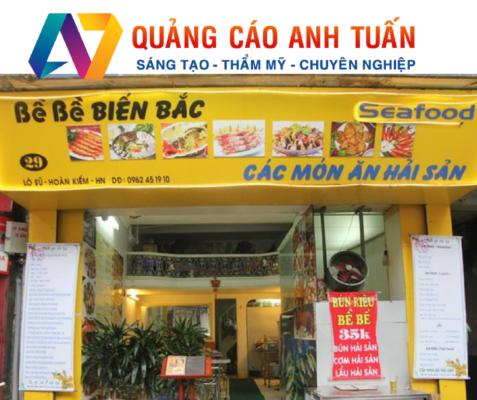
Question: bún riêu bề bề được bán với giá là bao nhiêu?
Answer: bún riêu bề bề được bán với giá 35 000 đồng